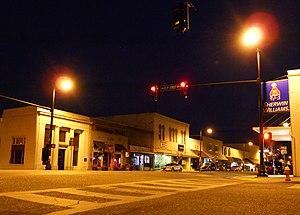
Sylacauga est une ville du comté de Talladega, dans l'État de l'Alabama aux États-Unis. En 2010, sa population était de 12 749 habitants.